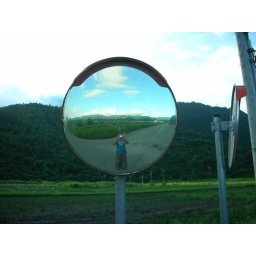
These glasses applied on every cross roads in Taiwan.